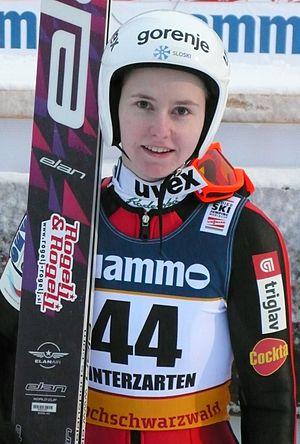
Katja Požun, à la Coupe du monde féminine de saut à ski 2011-2012 à Hinterzarten le 7 janvier 2012.
Katja Požun est une sauteuse à ski slovène née le 7 avril 1993. Elle est membre du club « SK Zagorje ». En quelques années, elle accède à l'élite du saut féminin, et prend la médaille de bronze aux Championnats du monde junior de saut à ski féminin de Zakopane en 2008.